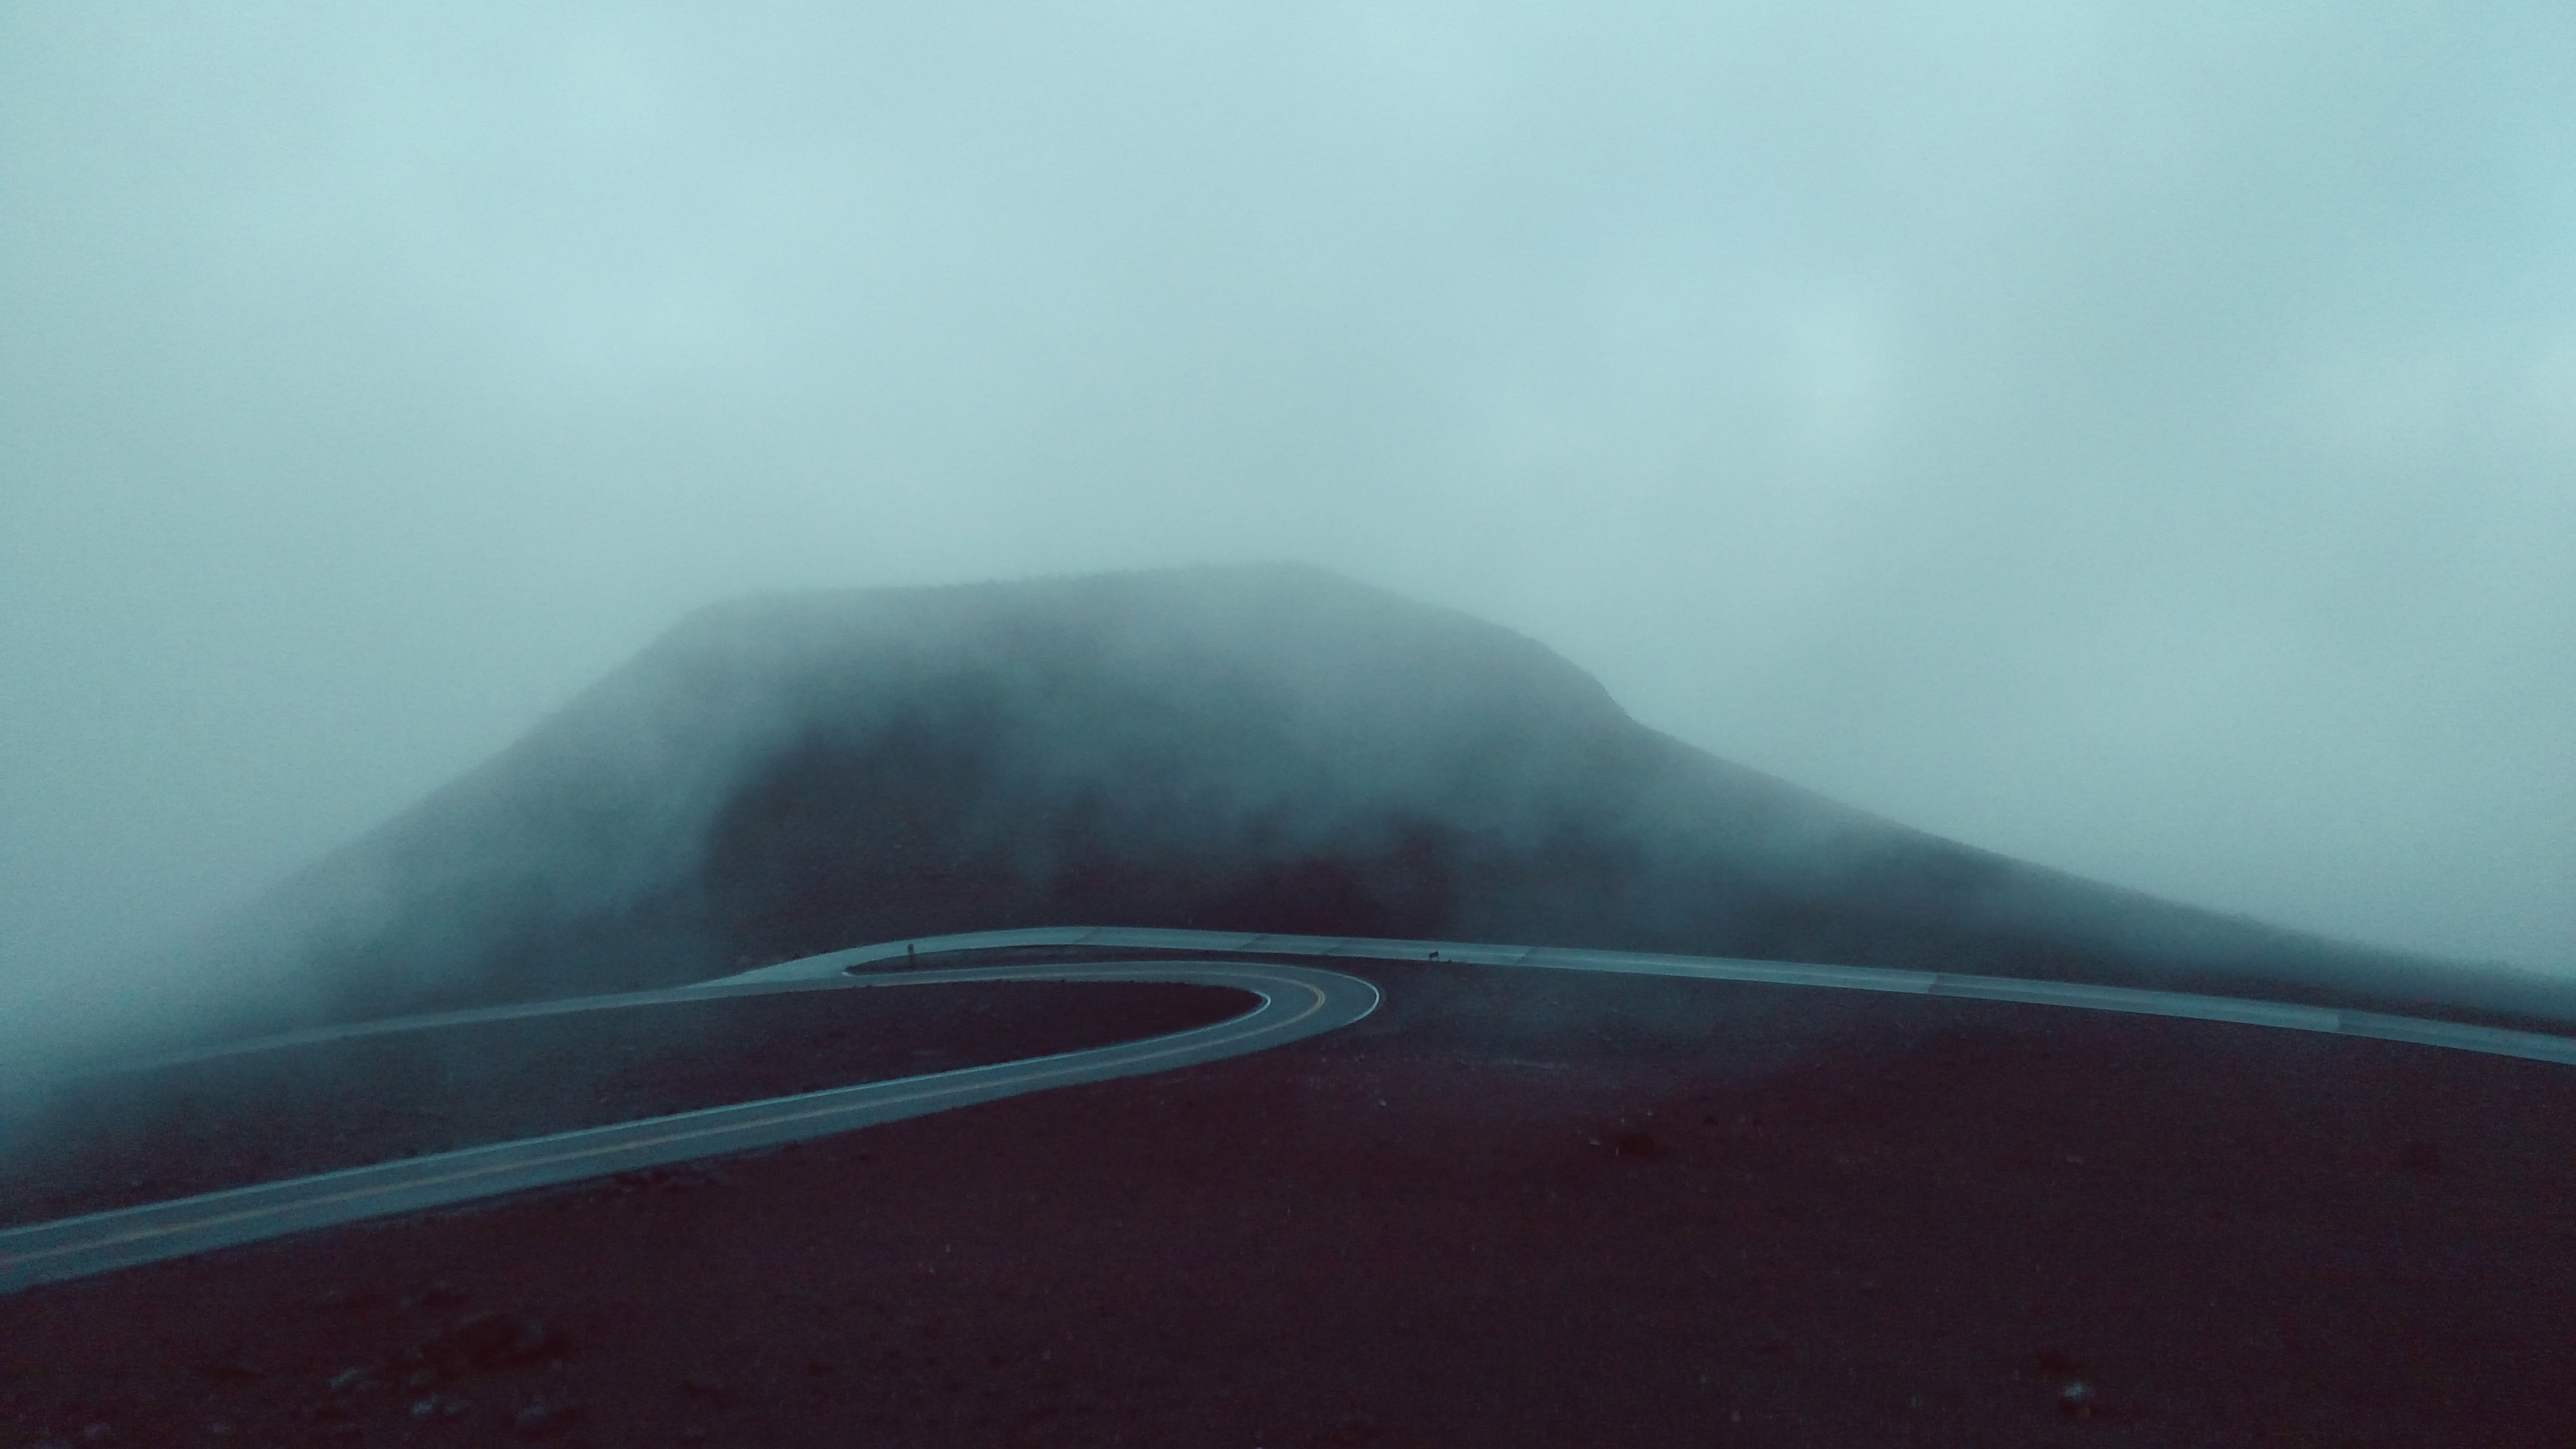
mountain, cloud, fog, road, mist, hill, atmosphere, weather, haze, atmospheric phenomenon, atmosphere of earth, geological phenomenon